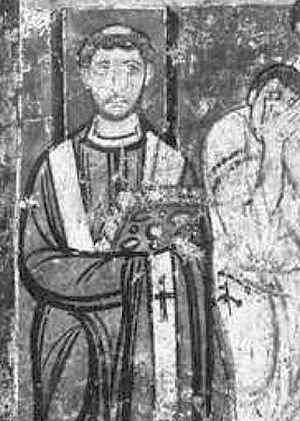
Pave Leo 4.
Leo 4. var pave fra 10. april 847 til sin død i 855. Han blev husket for at have repareret en del af de romerske kirker, der var levet ødelagt under de arabiske angreb på byen, og for at organisere de italienske byer til at kæmpe sammen i slaget ved Ostia mod saracenerne